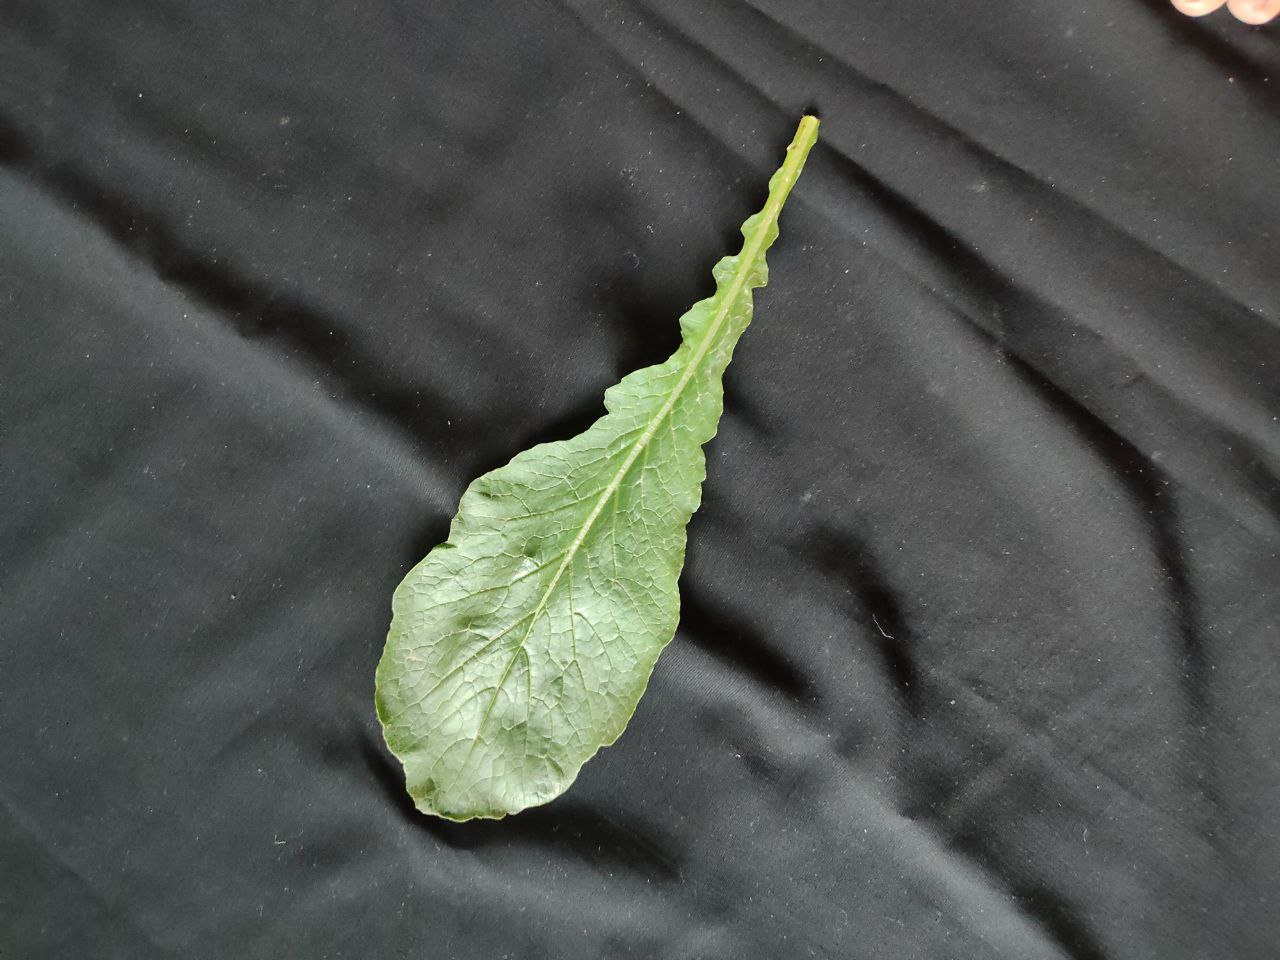
Label: Fresh leaf